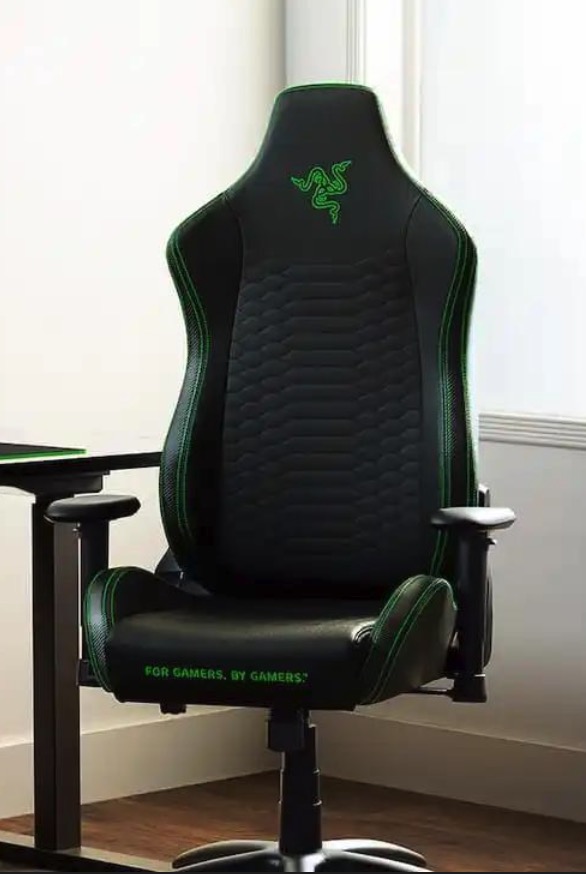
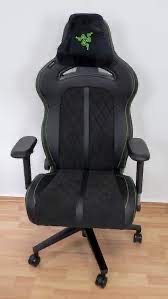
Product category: items_chair
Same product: no